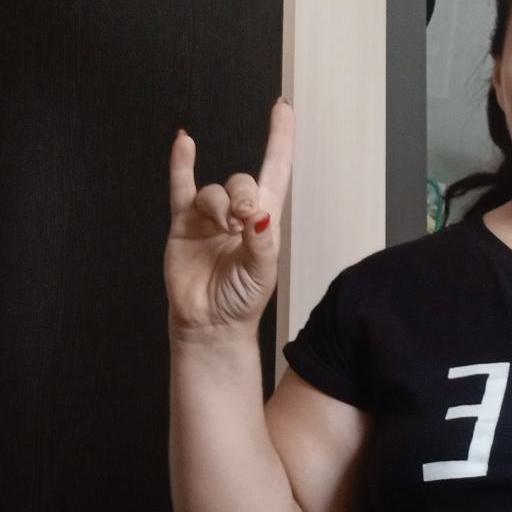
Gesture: rock